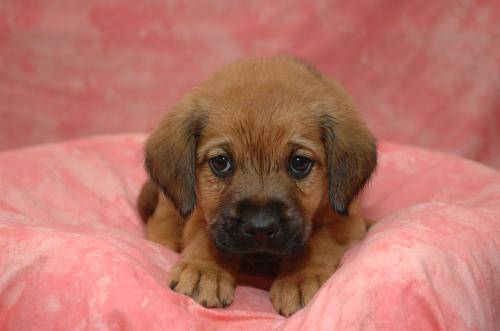
Label: dog